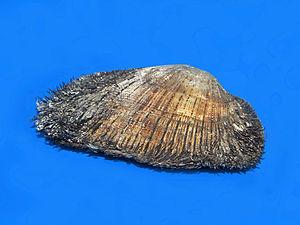
Barbatia barbata ou Arche barbue est une espèce de mollusques bivalves de la famille des Arcidae.